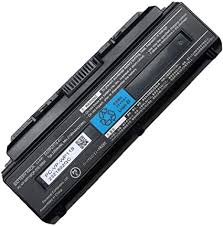
Waste category: battery